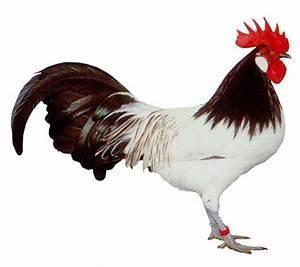
chicken